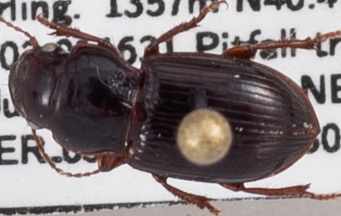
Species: Cratacanthus dubius
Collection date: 2021-06-30 04:00:00
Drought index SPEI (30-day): -0.71
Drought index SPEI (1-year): -0.004
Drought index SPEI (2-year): -0.476